Ellen Bernard Thompson Pyle

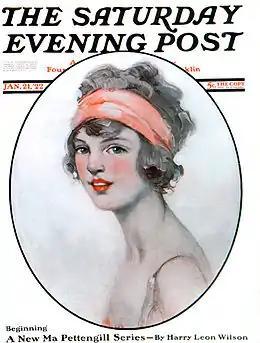
Cover of the "Saturday Evening Post", January 21, 1922, entitled "Woman with Headband" by Ellen B.T. Pyle.

Pyle's covers for the Saturday Evening Post in the 1920s and 1930s often featured flappers, athletic young women, and rosy-cheeked children, sometimes with their grandmothers. Her own children modelled for 20 of these covers. Friends and neighbors also commonly served as models. She wrote “The girl I am most interested in painting is the unaffected natural American type, the girl that likes to coast and skate in winter, who often goes without her hat, and who gets a thrill out of tramping over country roads in the fall.”